Strășeni District

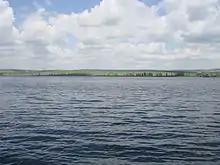
Ghidighici Reservoir

Forests occupy 36.6% of the district are characterized by the presence of oak, English oak, beech, hornbeam, maple, ash, lime and other trees. From plants: clover, bell, nettle and others.